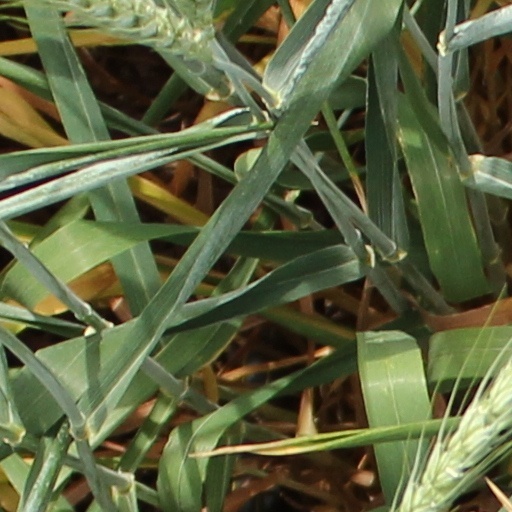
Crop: wheat